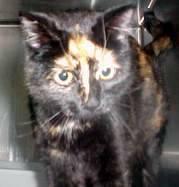
cat